Grob G104 Speed Astir

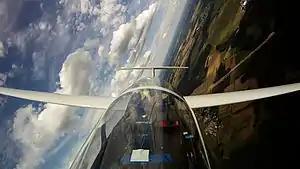
Speed Astir IIb in flight

The Grob G104 Speed Astir was a competition sailplane produced in Germany in the late 1970s as Grob's first design in the 15 metre class.